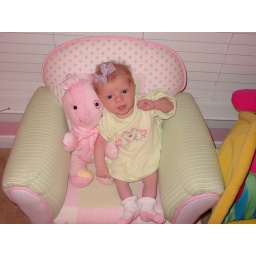
in chair with bear